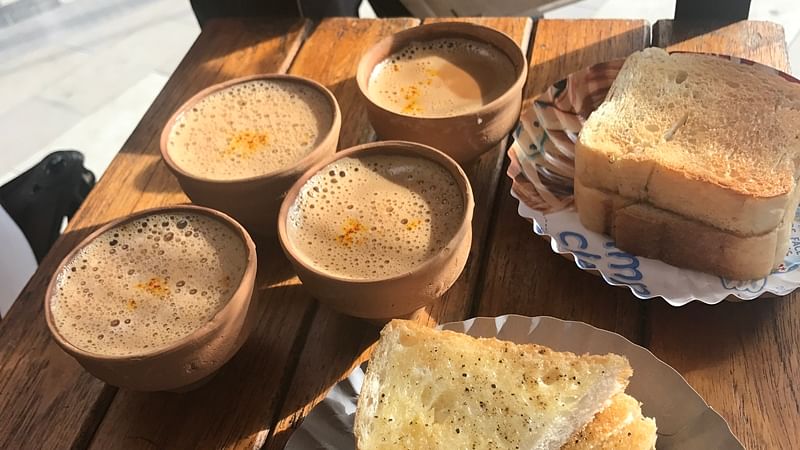
Dish: chai